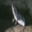
Label: shrew